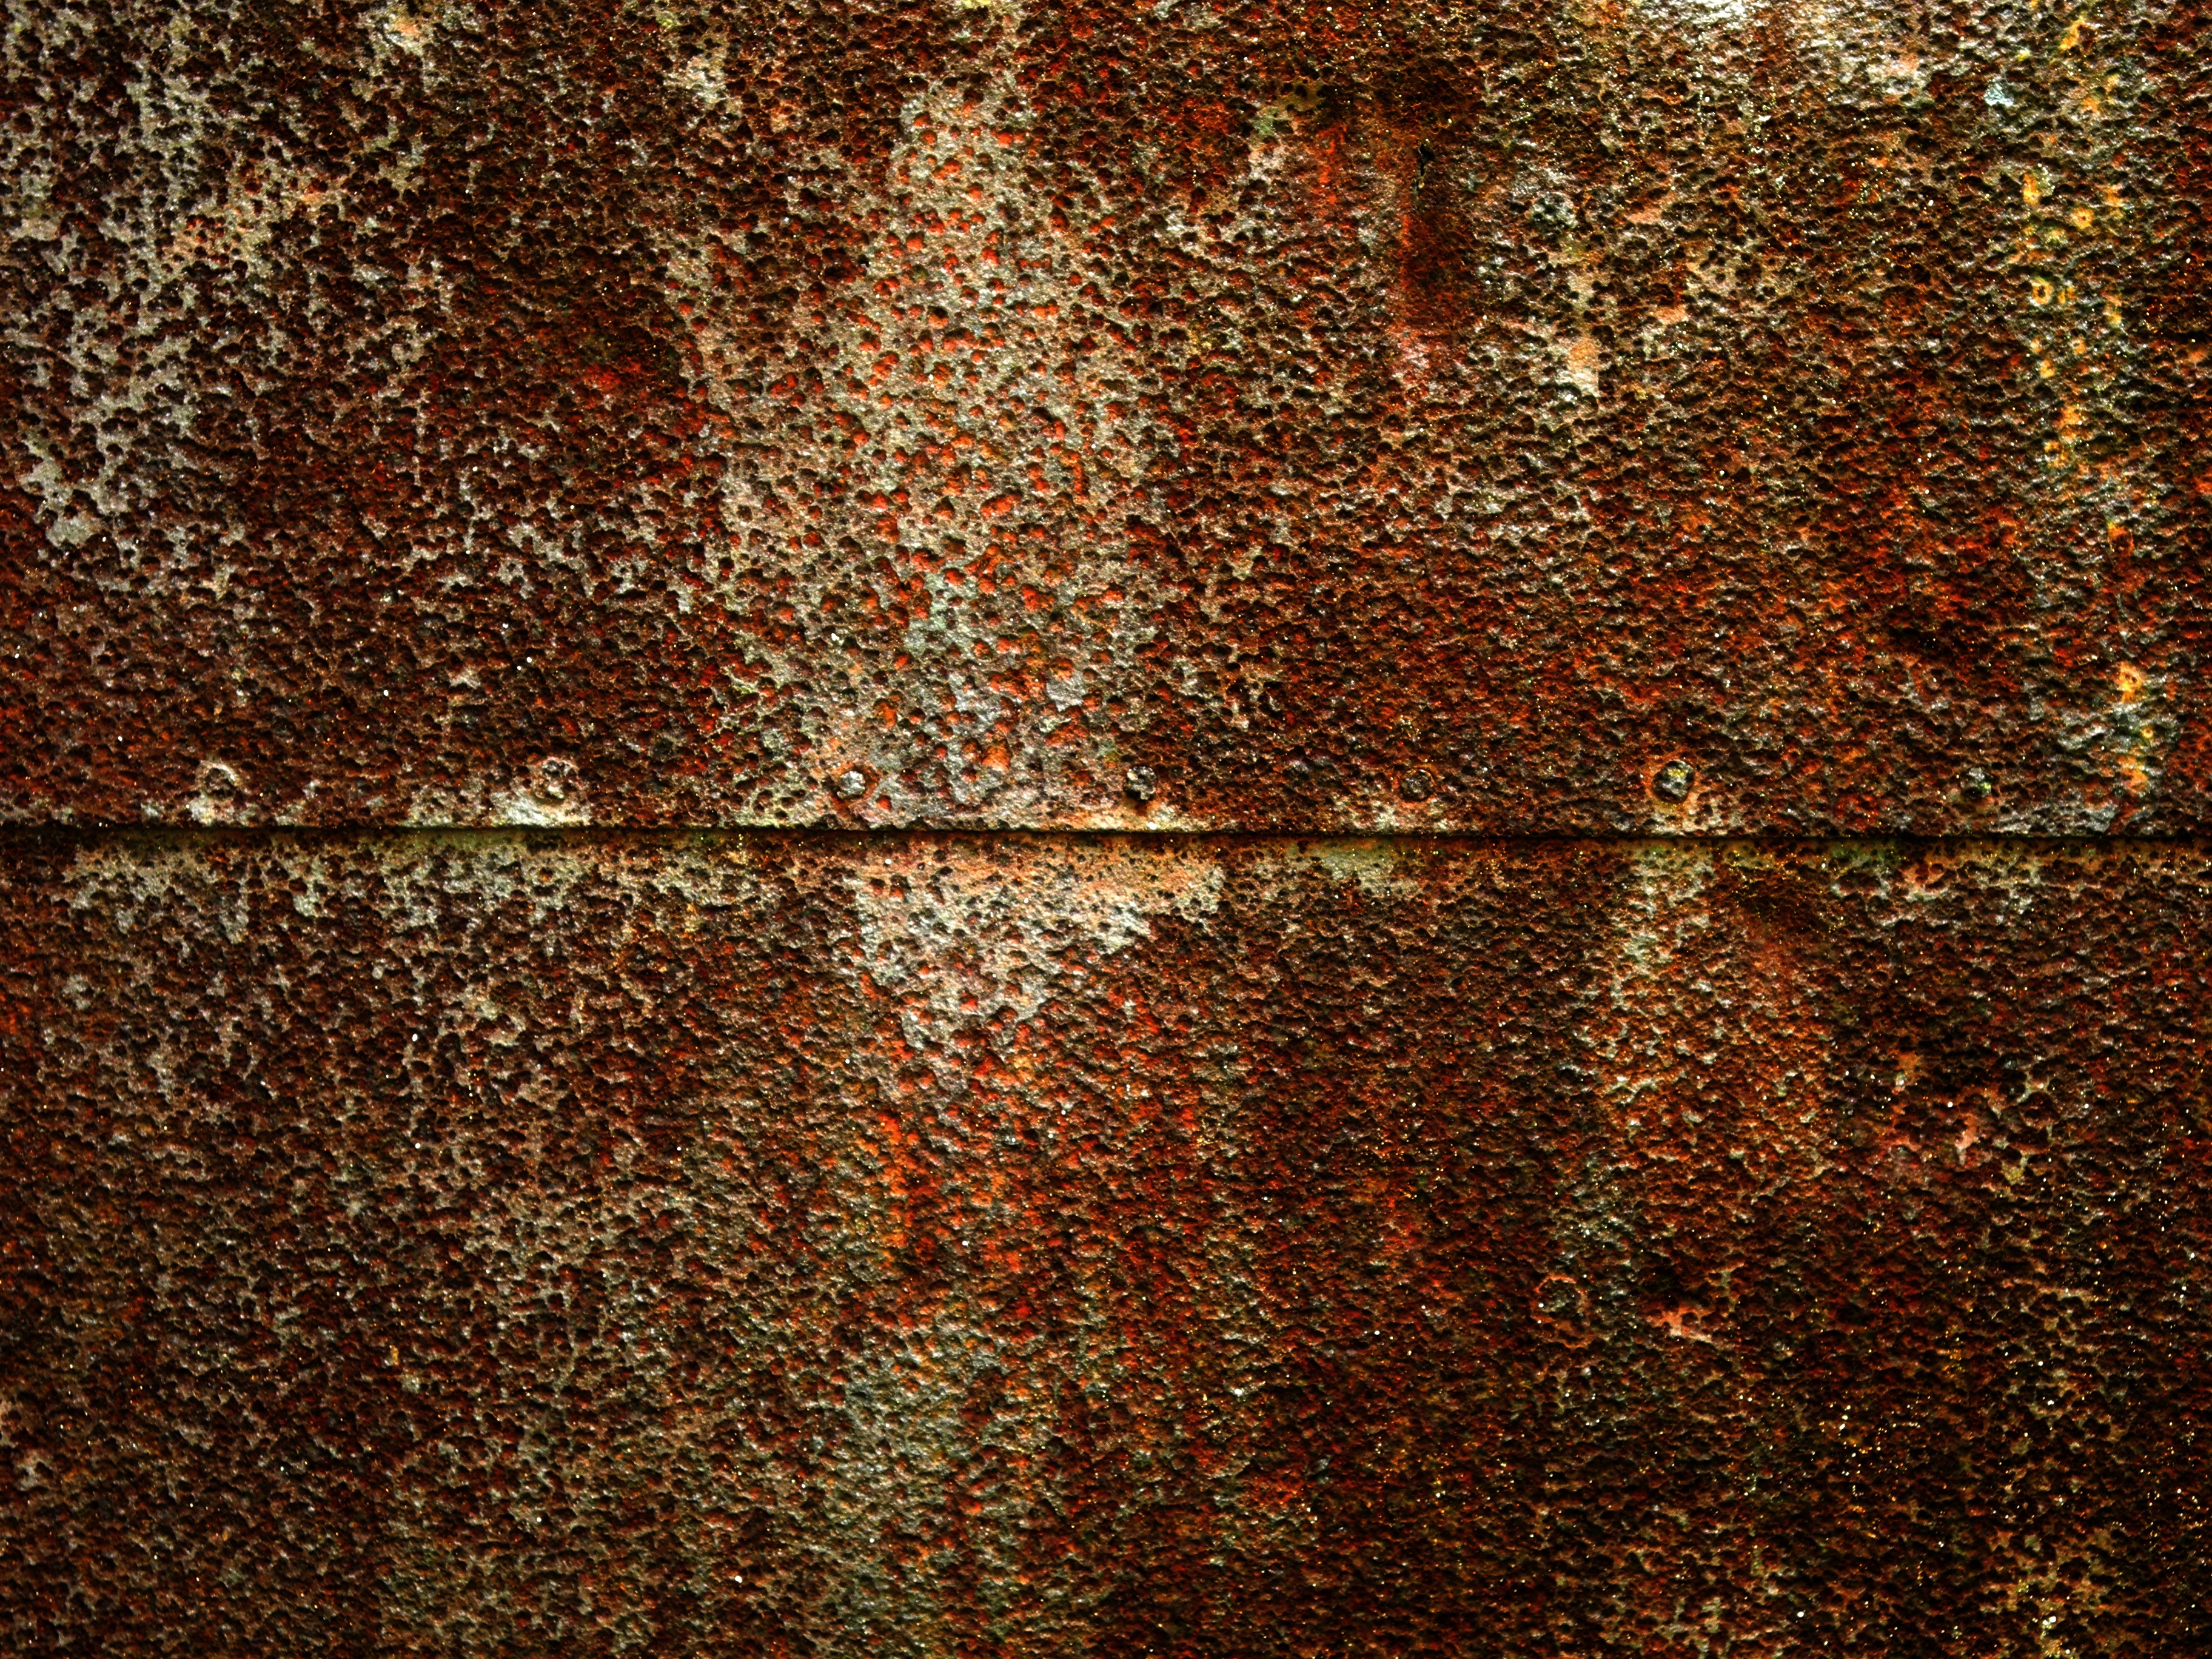
structure, wood, sunlight, texture, leaf, floor, old, wall, steel, rust, pattern, autumn, soil, material, sheet, rusty, iron, corrosion, modern art, flooring